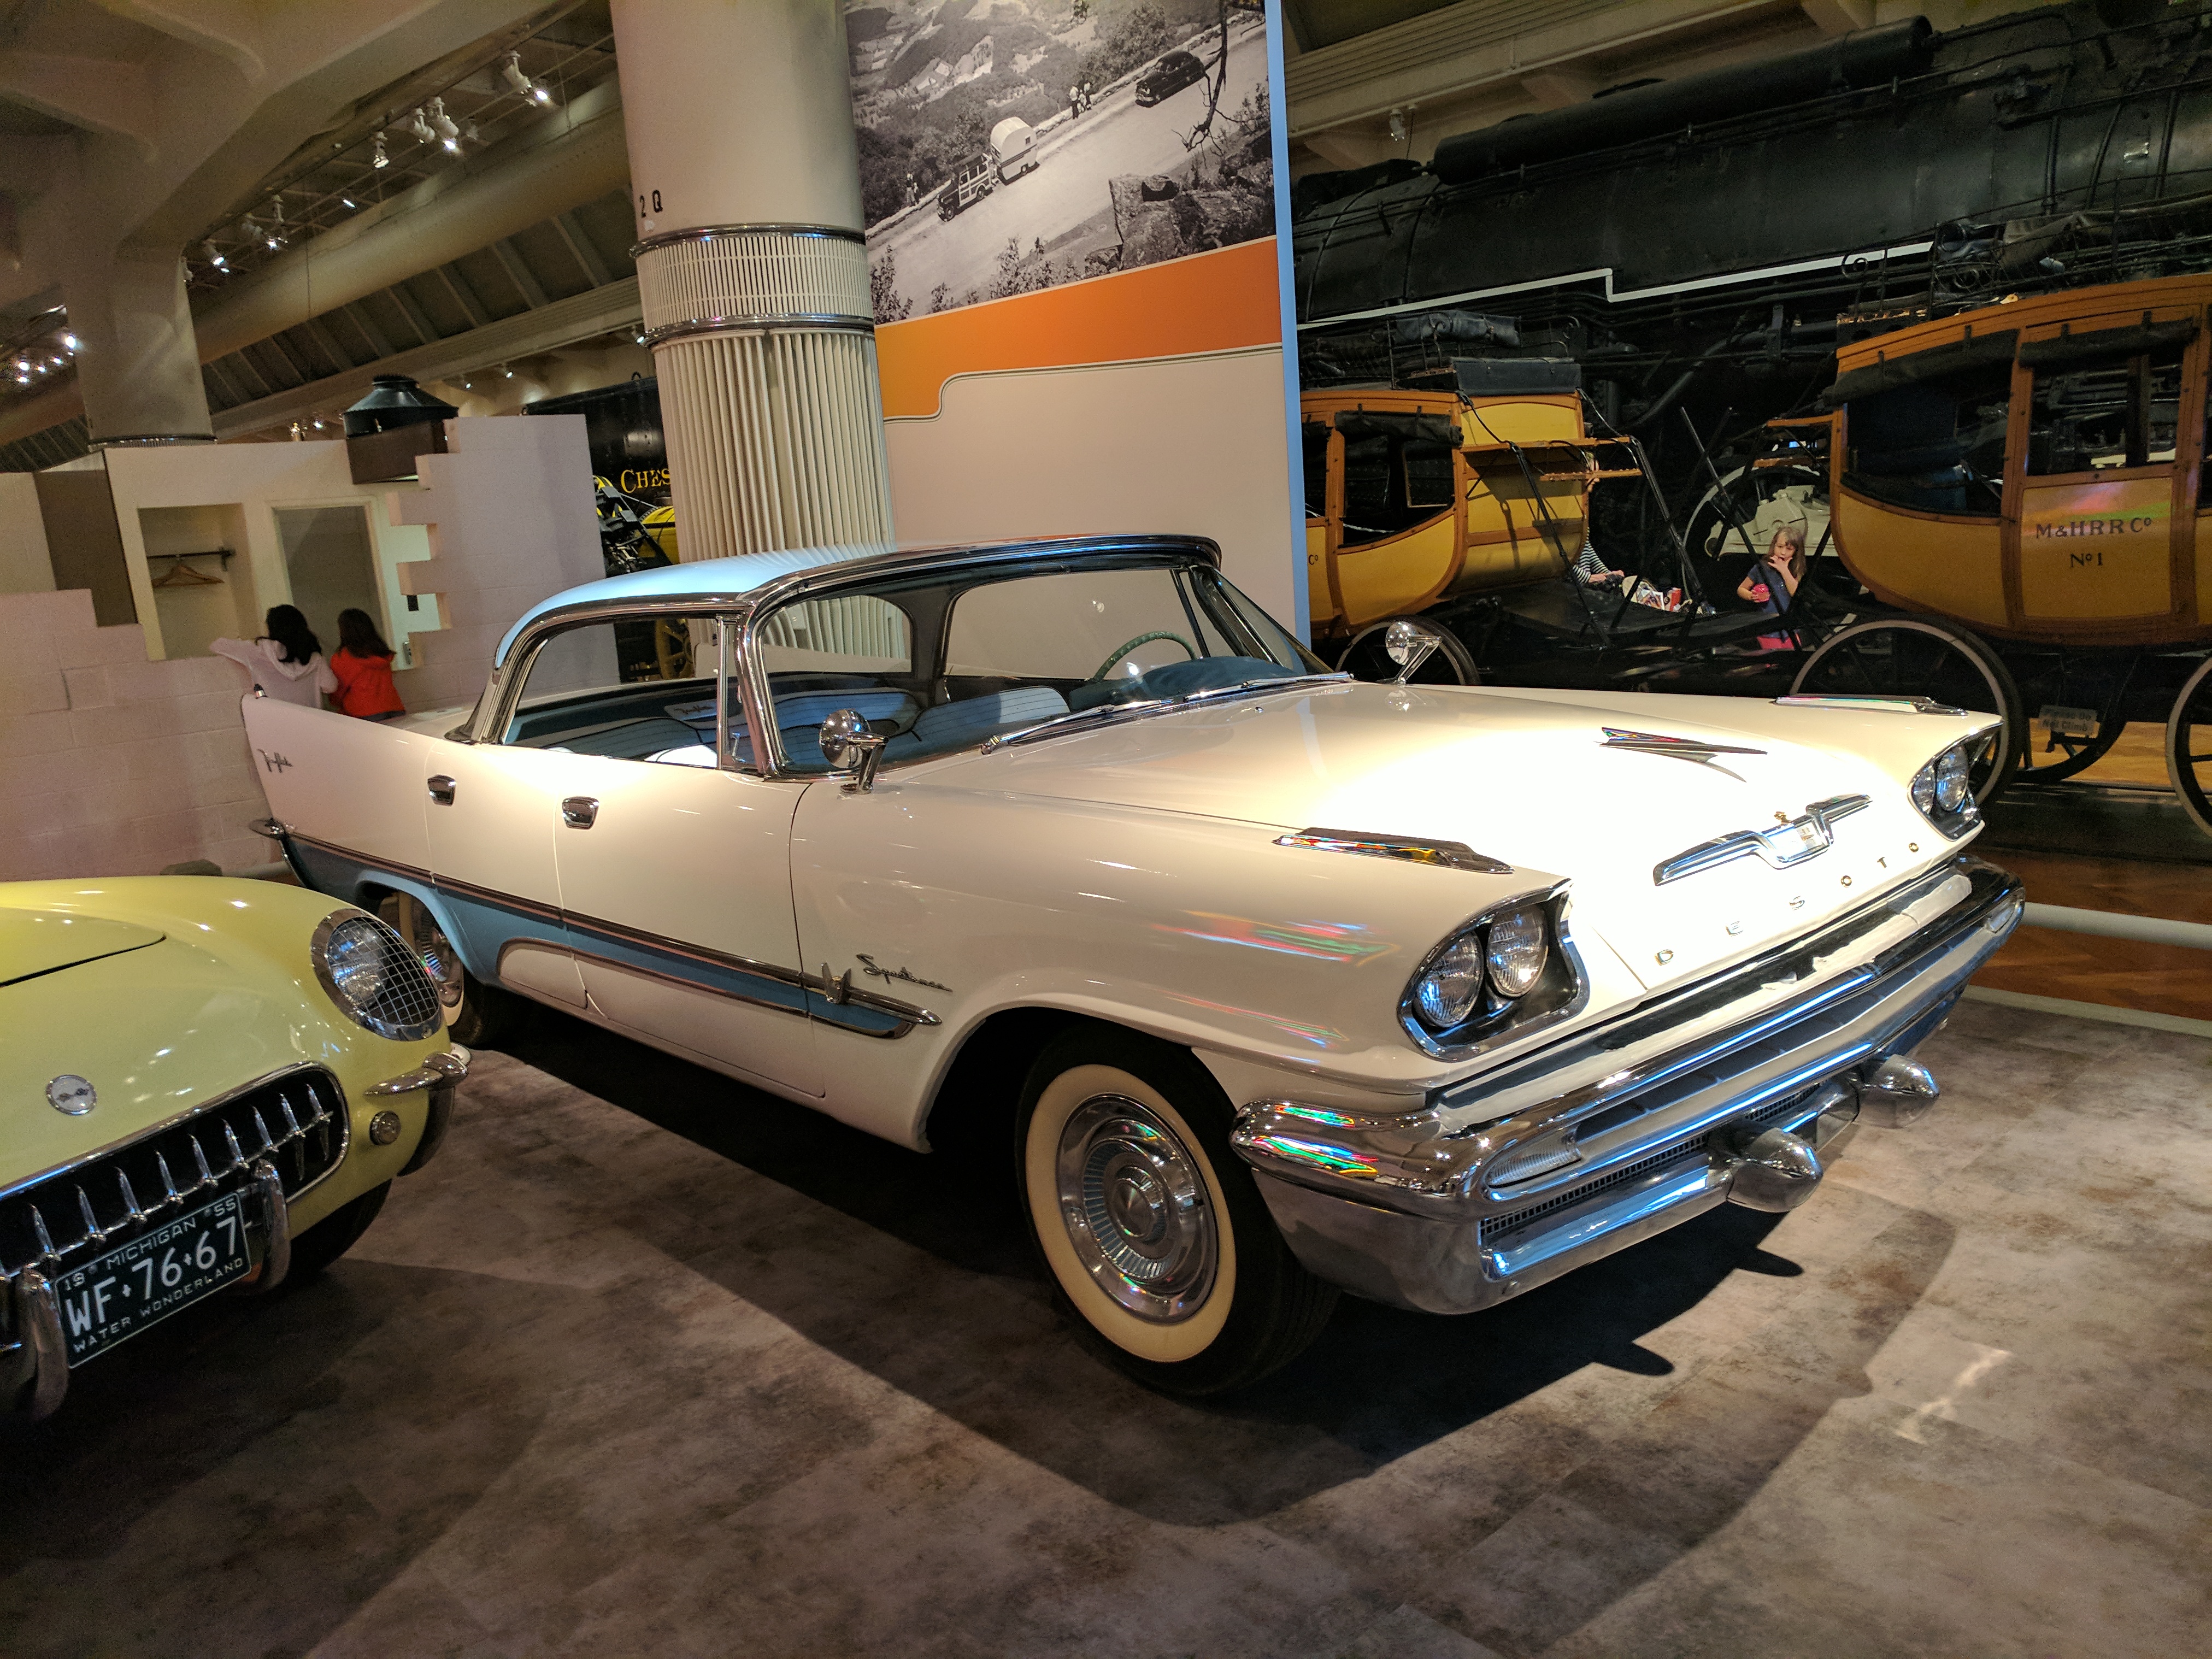
ford, museum, car, cars, auto, automobile, automobiles, machine, machines, land vehicle, vehicle, motor vehicle, sedan, classic car, classic, automotive exterior, automotive design, hardtop, coupe, convertible, custom car, antique car